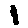
Label: 1